Sarah Bernhardt

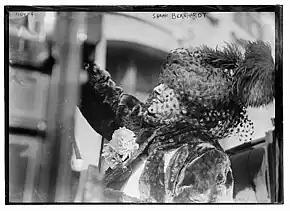
Bernhardt in 1922

"Theodora" was followed by two failures. In 1885, in homage to Victor Hugo, who had died a few months earlier, she staged one of his older plays, "Marion de Lorme", written in 1831, but the play was outdated and her role did not give her a chance to show her talents. She next put on "Hamlet", with her lover Philippe Garnier in the leading role and Bernhardt in the relatively minor role of Ophelia. The critics and audiences were not impressed, and the play was unsuccessful. Bernhardt had built up large expenses, which included a 10,000 francs a month allowance paid to her son Maurice, a passionate gambler. Bernhardt was forced to sell her chalet in Sainte-Addresse and her mansion on rue Fortuny, and part of her collection of animals. Her impresario, Edouard Jarrett, immediately proposed she make another world tour, this time to Brazil, Argentina, Uruguay, Chile, Peru, Panama, Cuba, and Mexico, then on to Texas, New York City, England, Ireland, and Scotland. She was on tour for 15 months, from early 1886 until late 1887. On the eve of departure, she told a French reporter: "I passionately love this life of adventures. I detest knowing in advance what they are going to serve at my dinner, and I detest a hundred thousand times more knowing what will happen to me, for better or worse. I adore the unexpected."